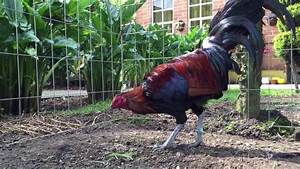
Label: chicken